Marlow, Buckinghamshire

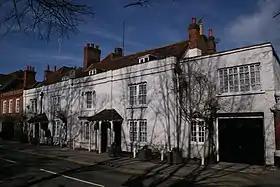
Percy Bysshe and Mary Shelley's house in Marlow

The Hand & Flowers, the first gastropub to hold two Michelin stars, is located on West Street. It is one of several local pubs serving award-winning beers brewed locally, in Marlow Bottom, by the Rebellion Beer Company.